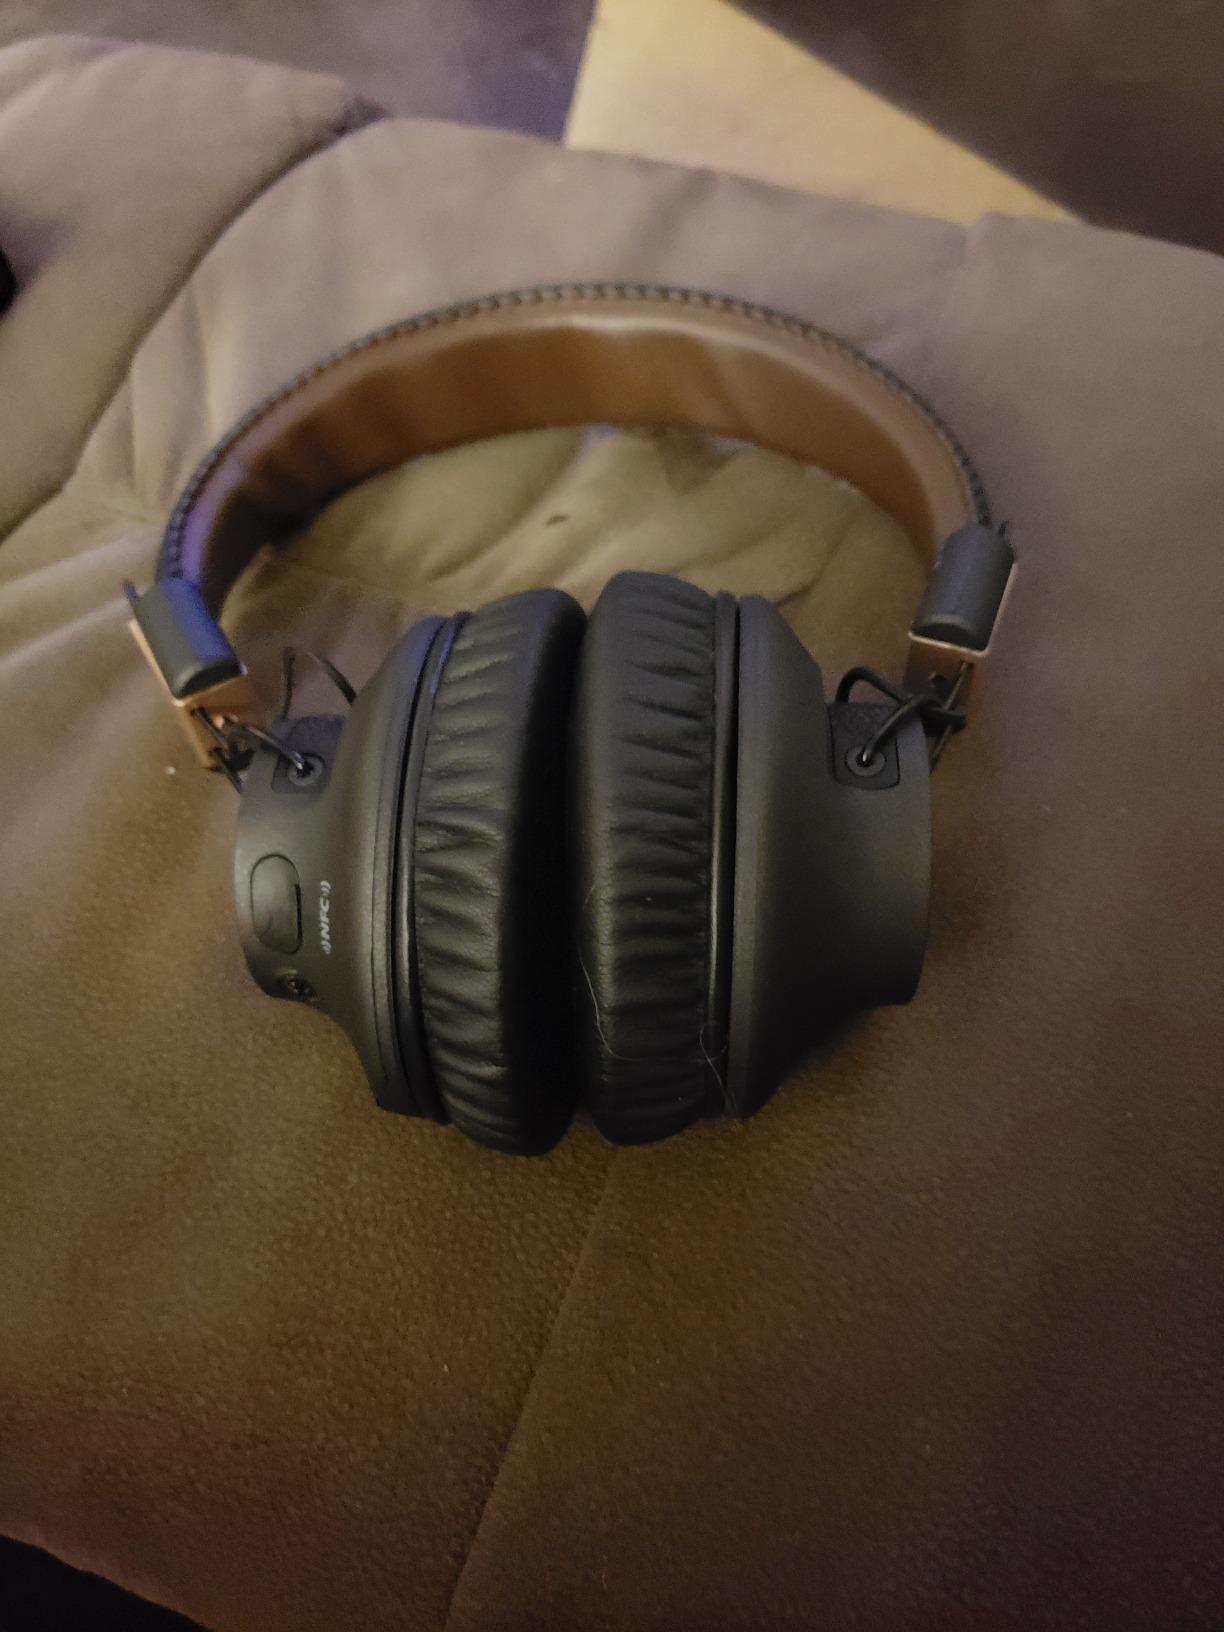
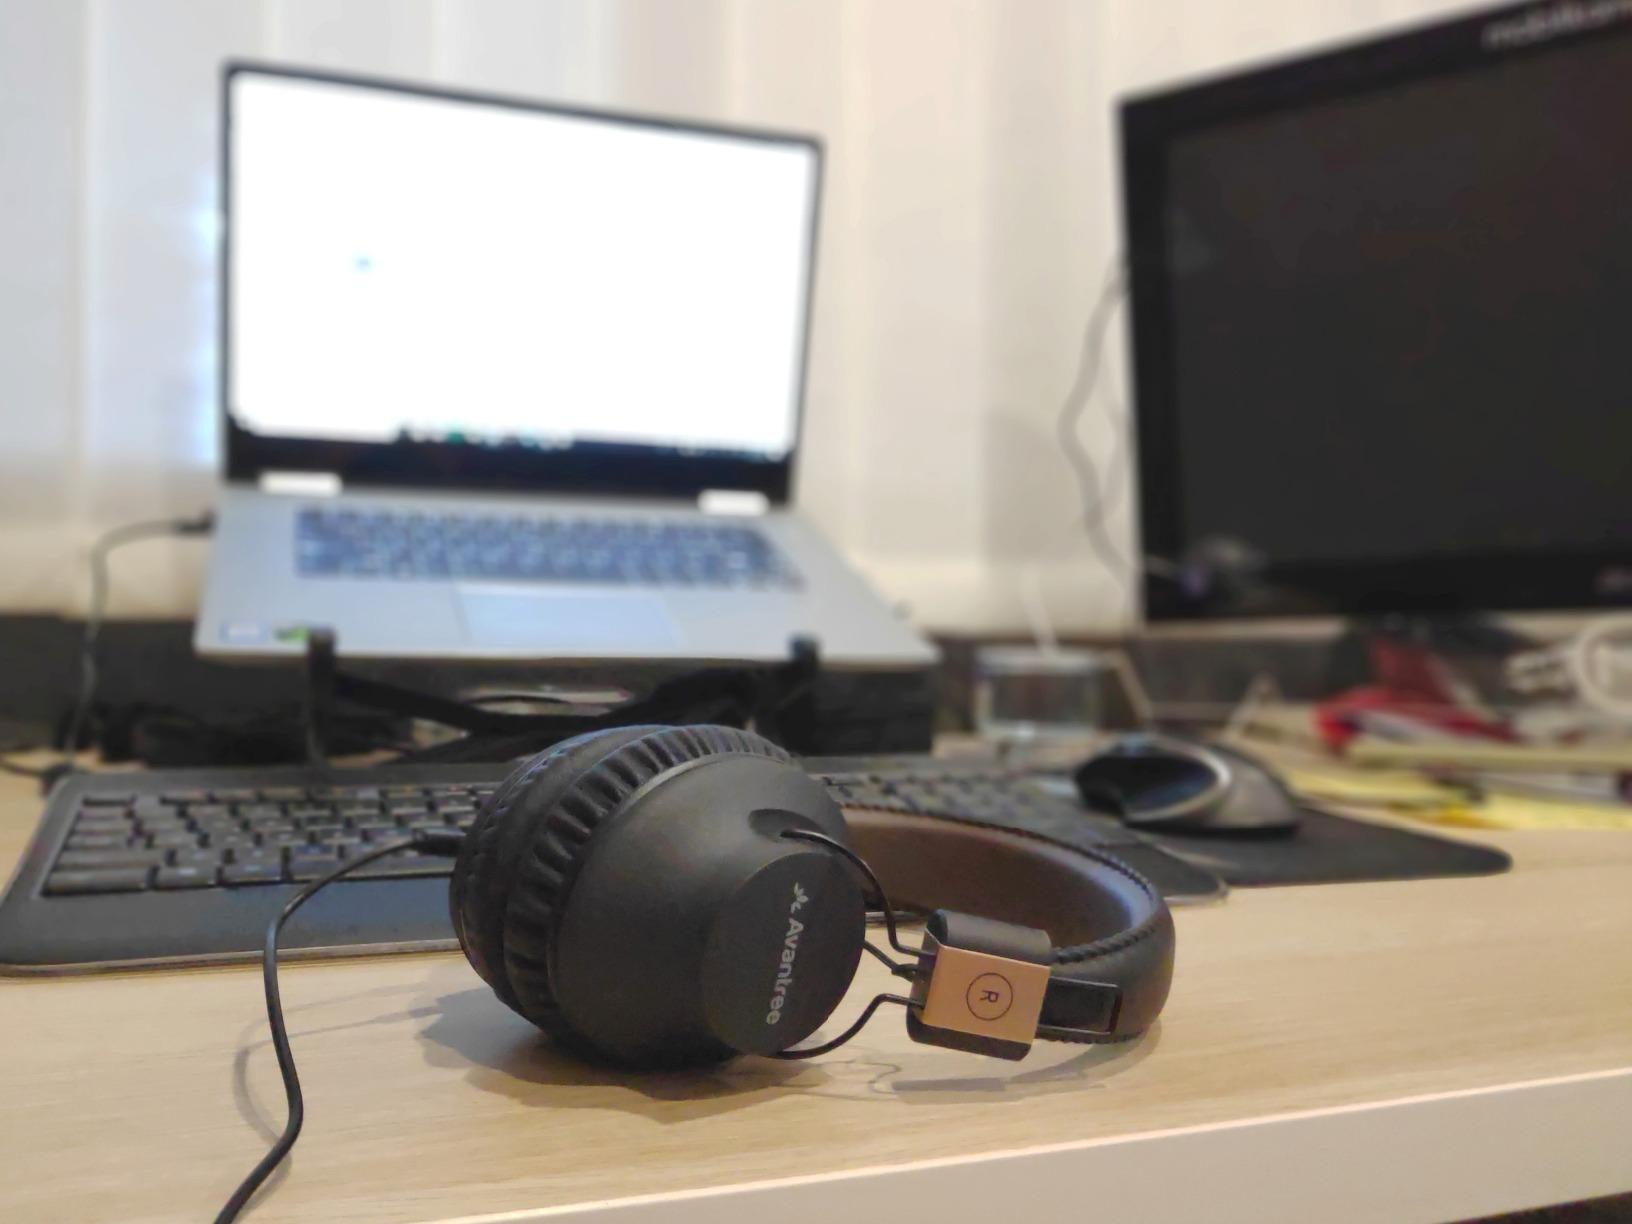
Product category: headphones
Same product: yes